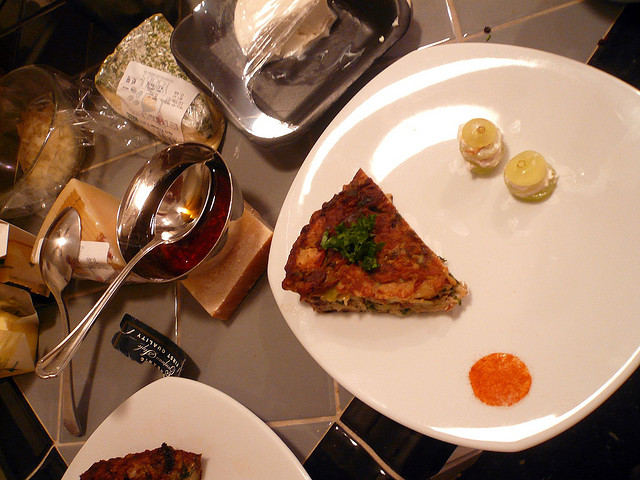
user: Given an image and a question. Answer the question in a short answer. Question: What types of events have this type of food items? Short Answer:
assistant: party